Carlos María de Heredia

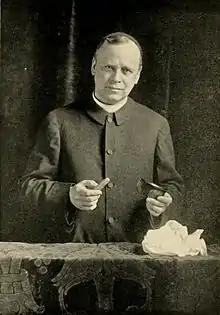
Carlos María de Heredia

Carlos María de Heredia (1872-1951) was a Mexican magician and Jesuit priest. He was a leading Catholic critic of spiritism.